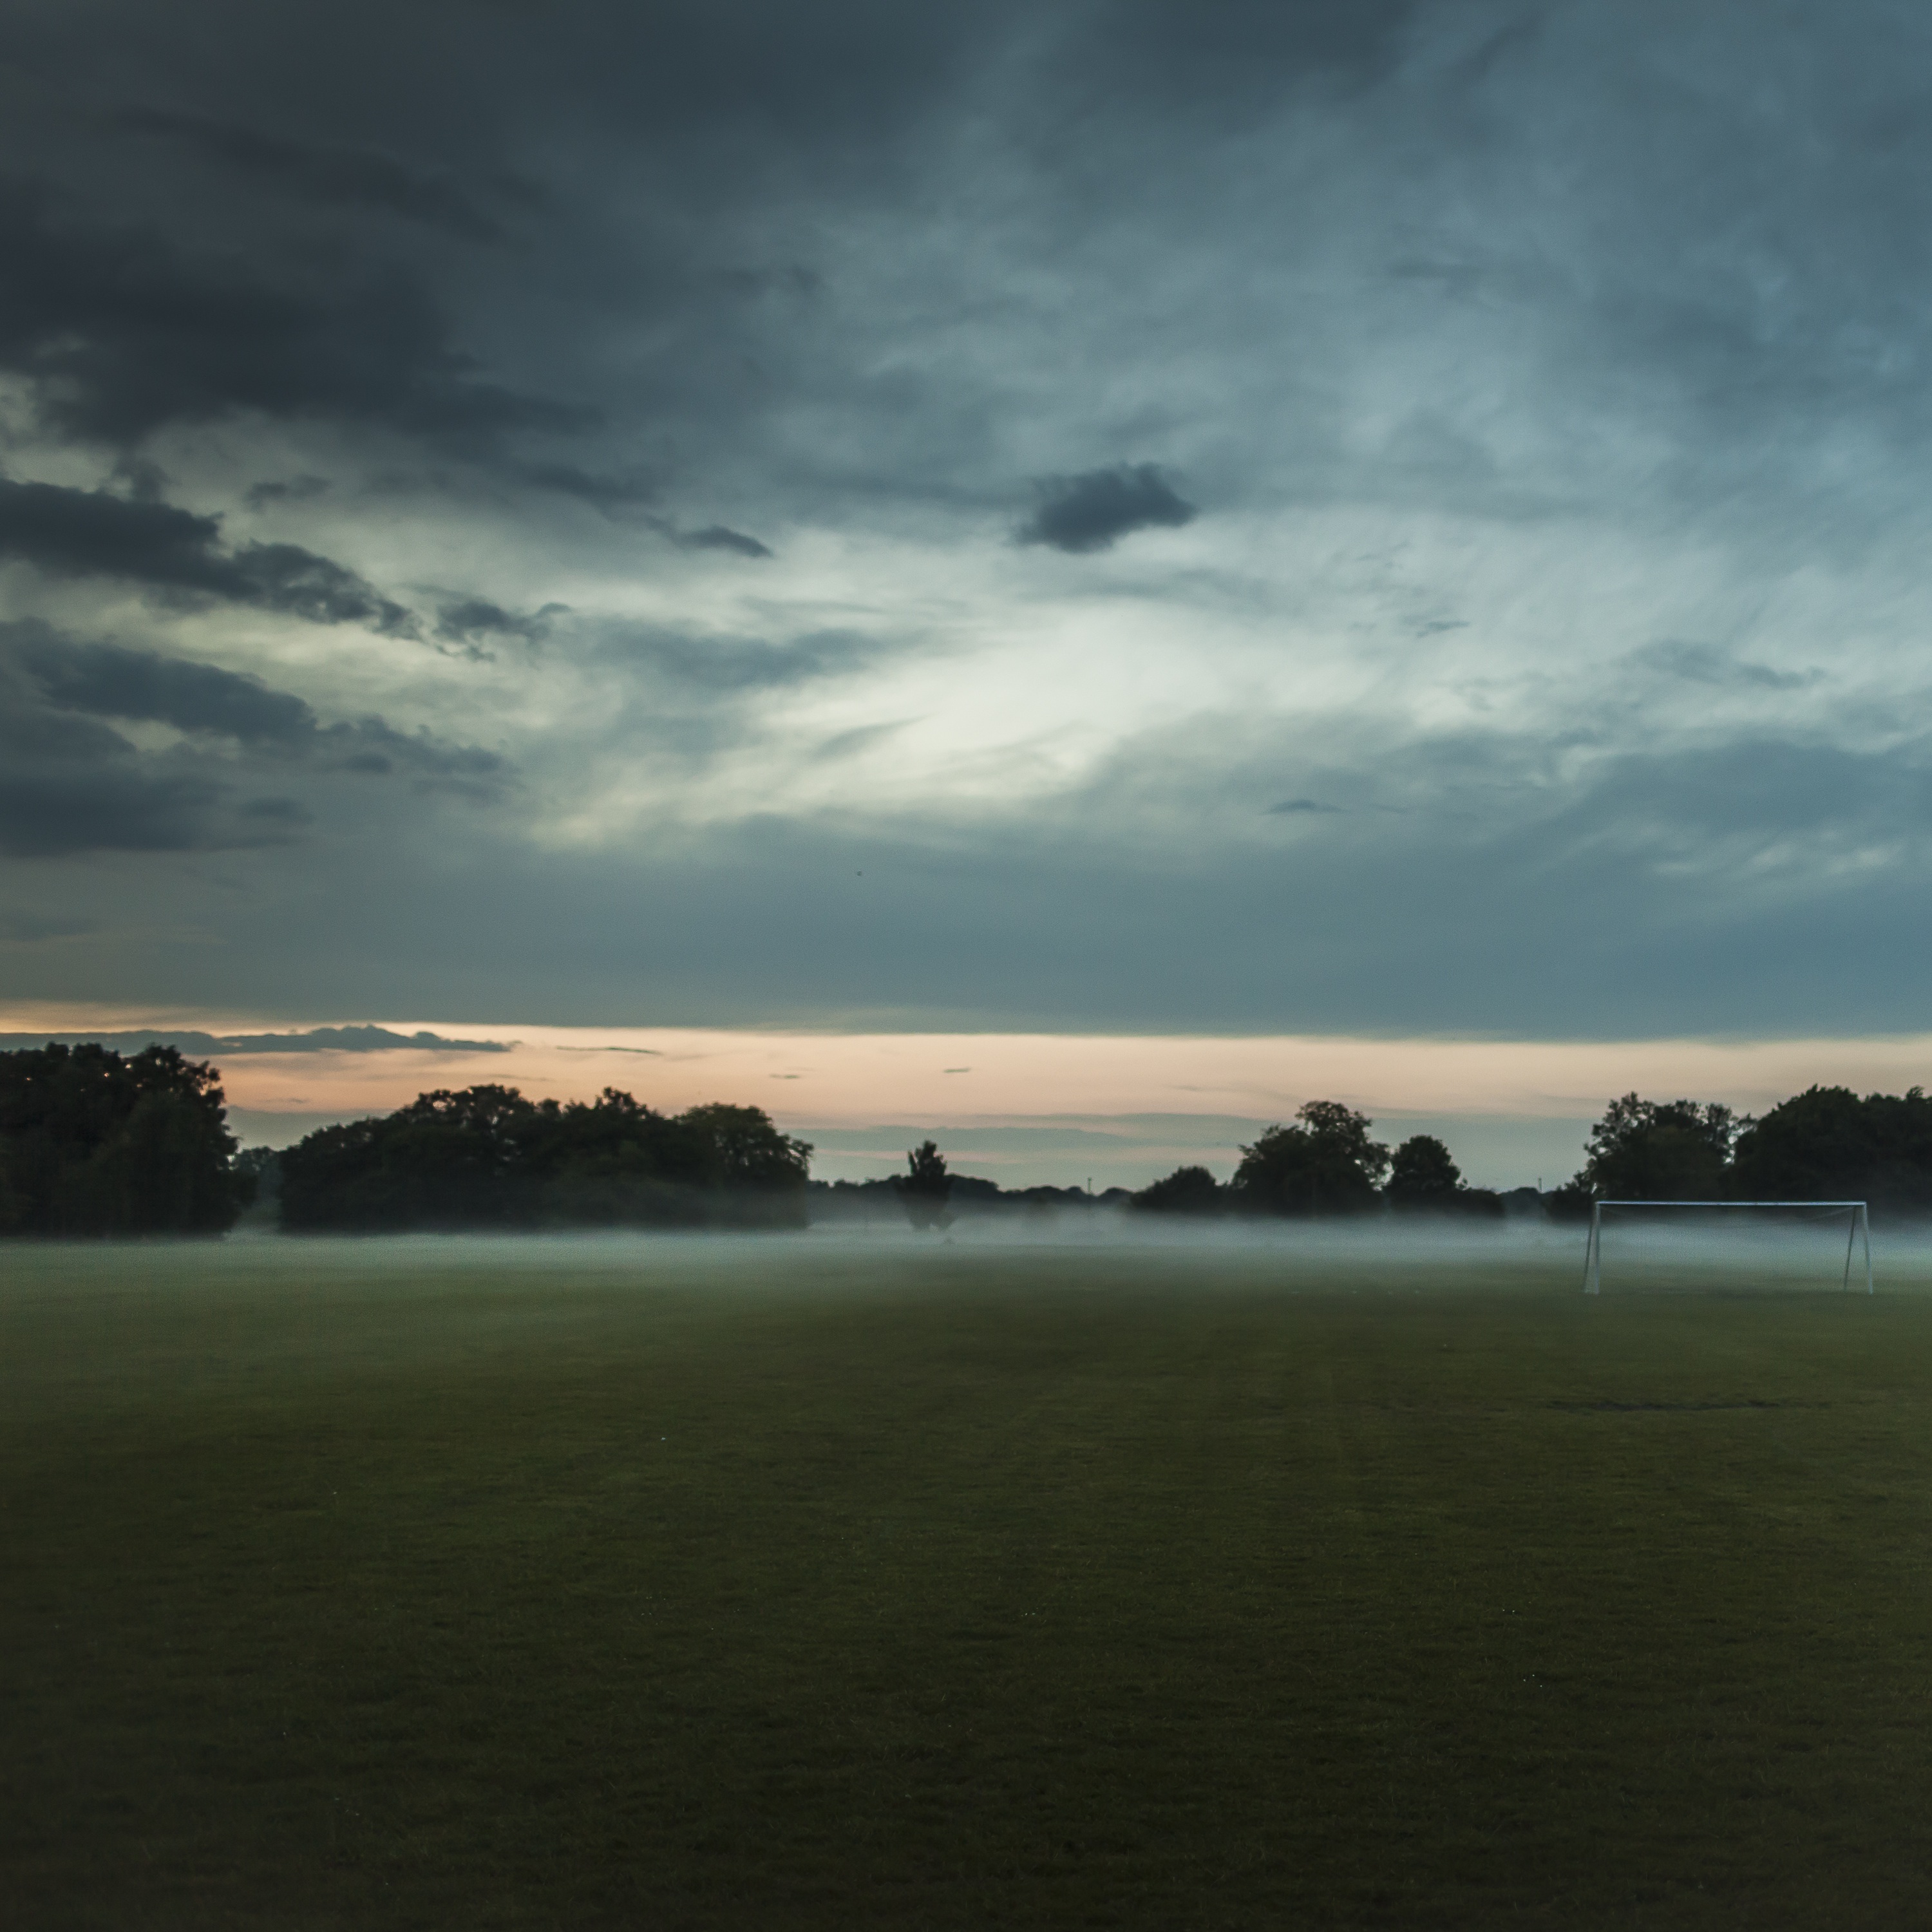
beach, sea, coast, nature, grass, ocean, horizon, cloud, sky, sunrise, sunset, mist, field, sunlight, morning, shore, wave, dawn, atmosphere, foggy, dusk, evening, reflection, bay, soccer, goal, body of water, soccer field, meteorological phenomenon, atmospheric phenomenon